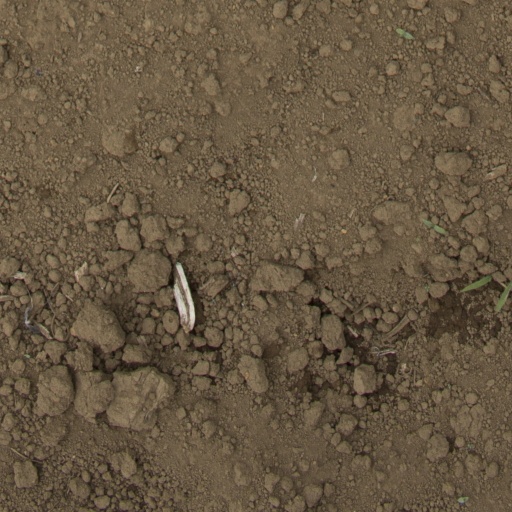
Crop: Jerusalem artichoke